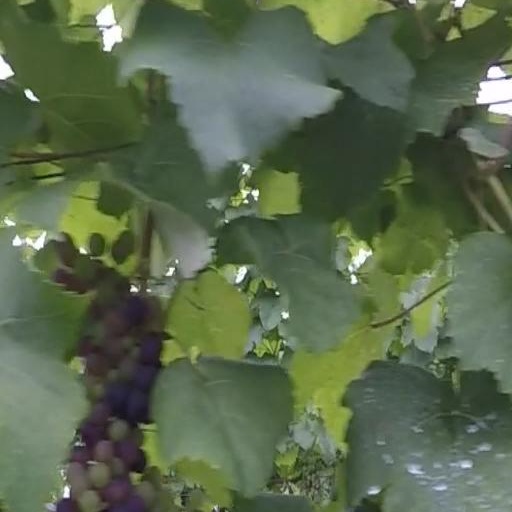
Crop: grape